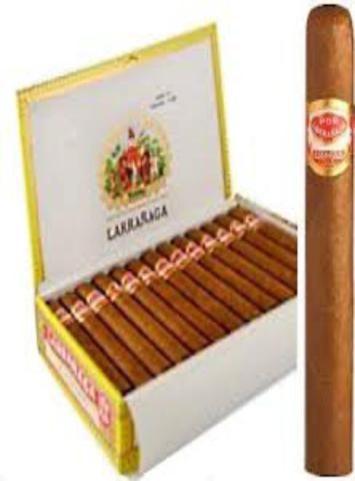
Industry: Necessities